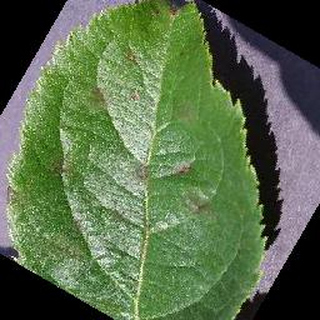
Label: apple_apple_scab